George Wells Parker

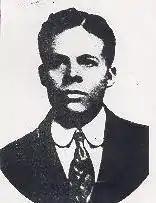
George Wells Parker

George Wells Parker (September 18, 1882 – July 28, 1931) was an African-American political activist, historian, public intellectual, and writer who co-founded the Hamitic League of the World.